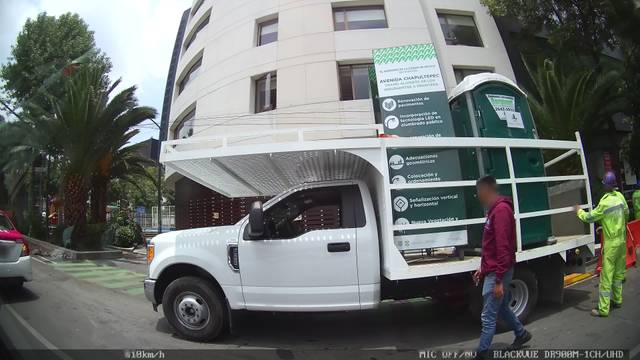
Region: Mexico
Coordinates: 19.424, -99.162